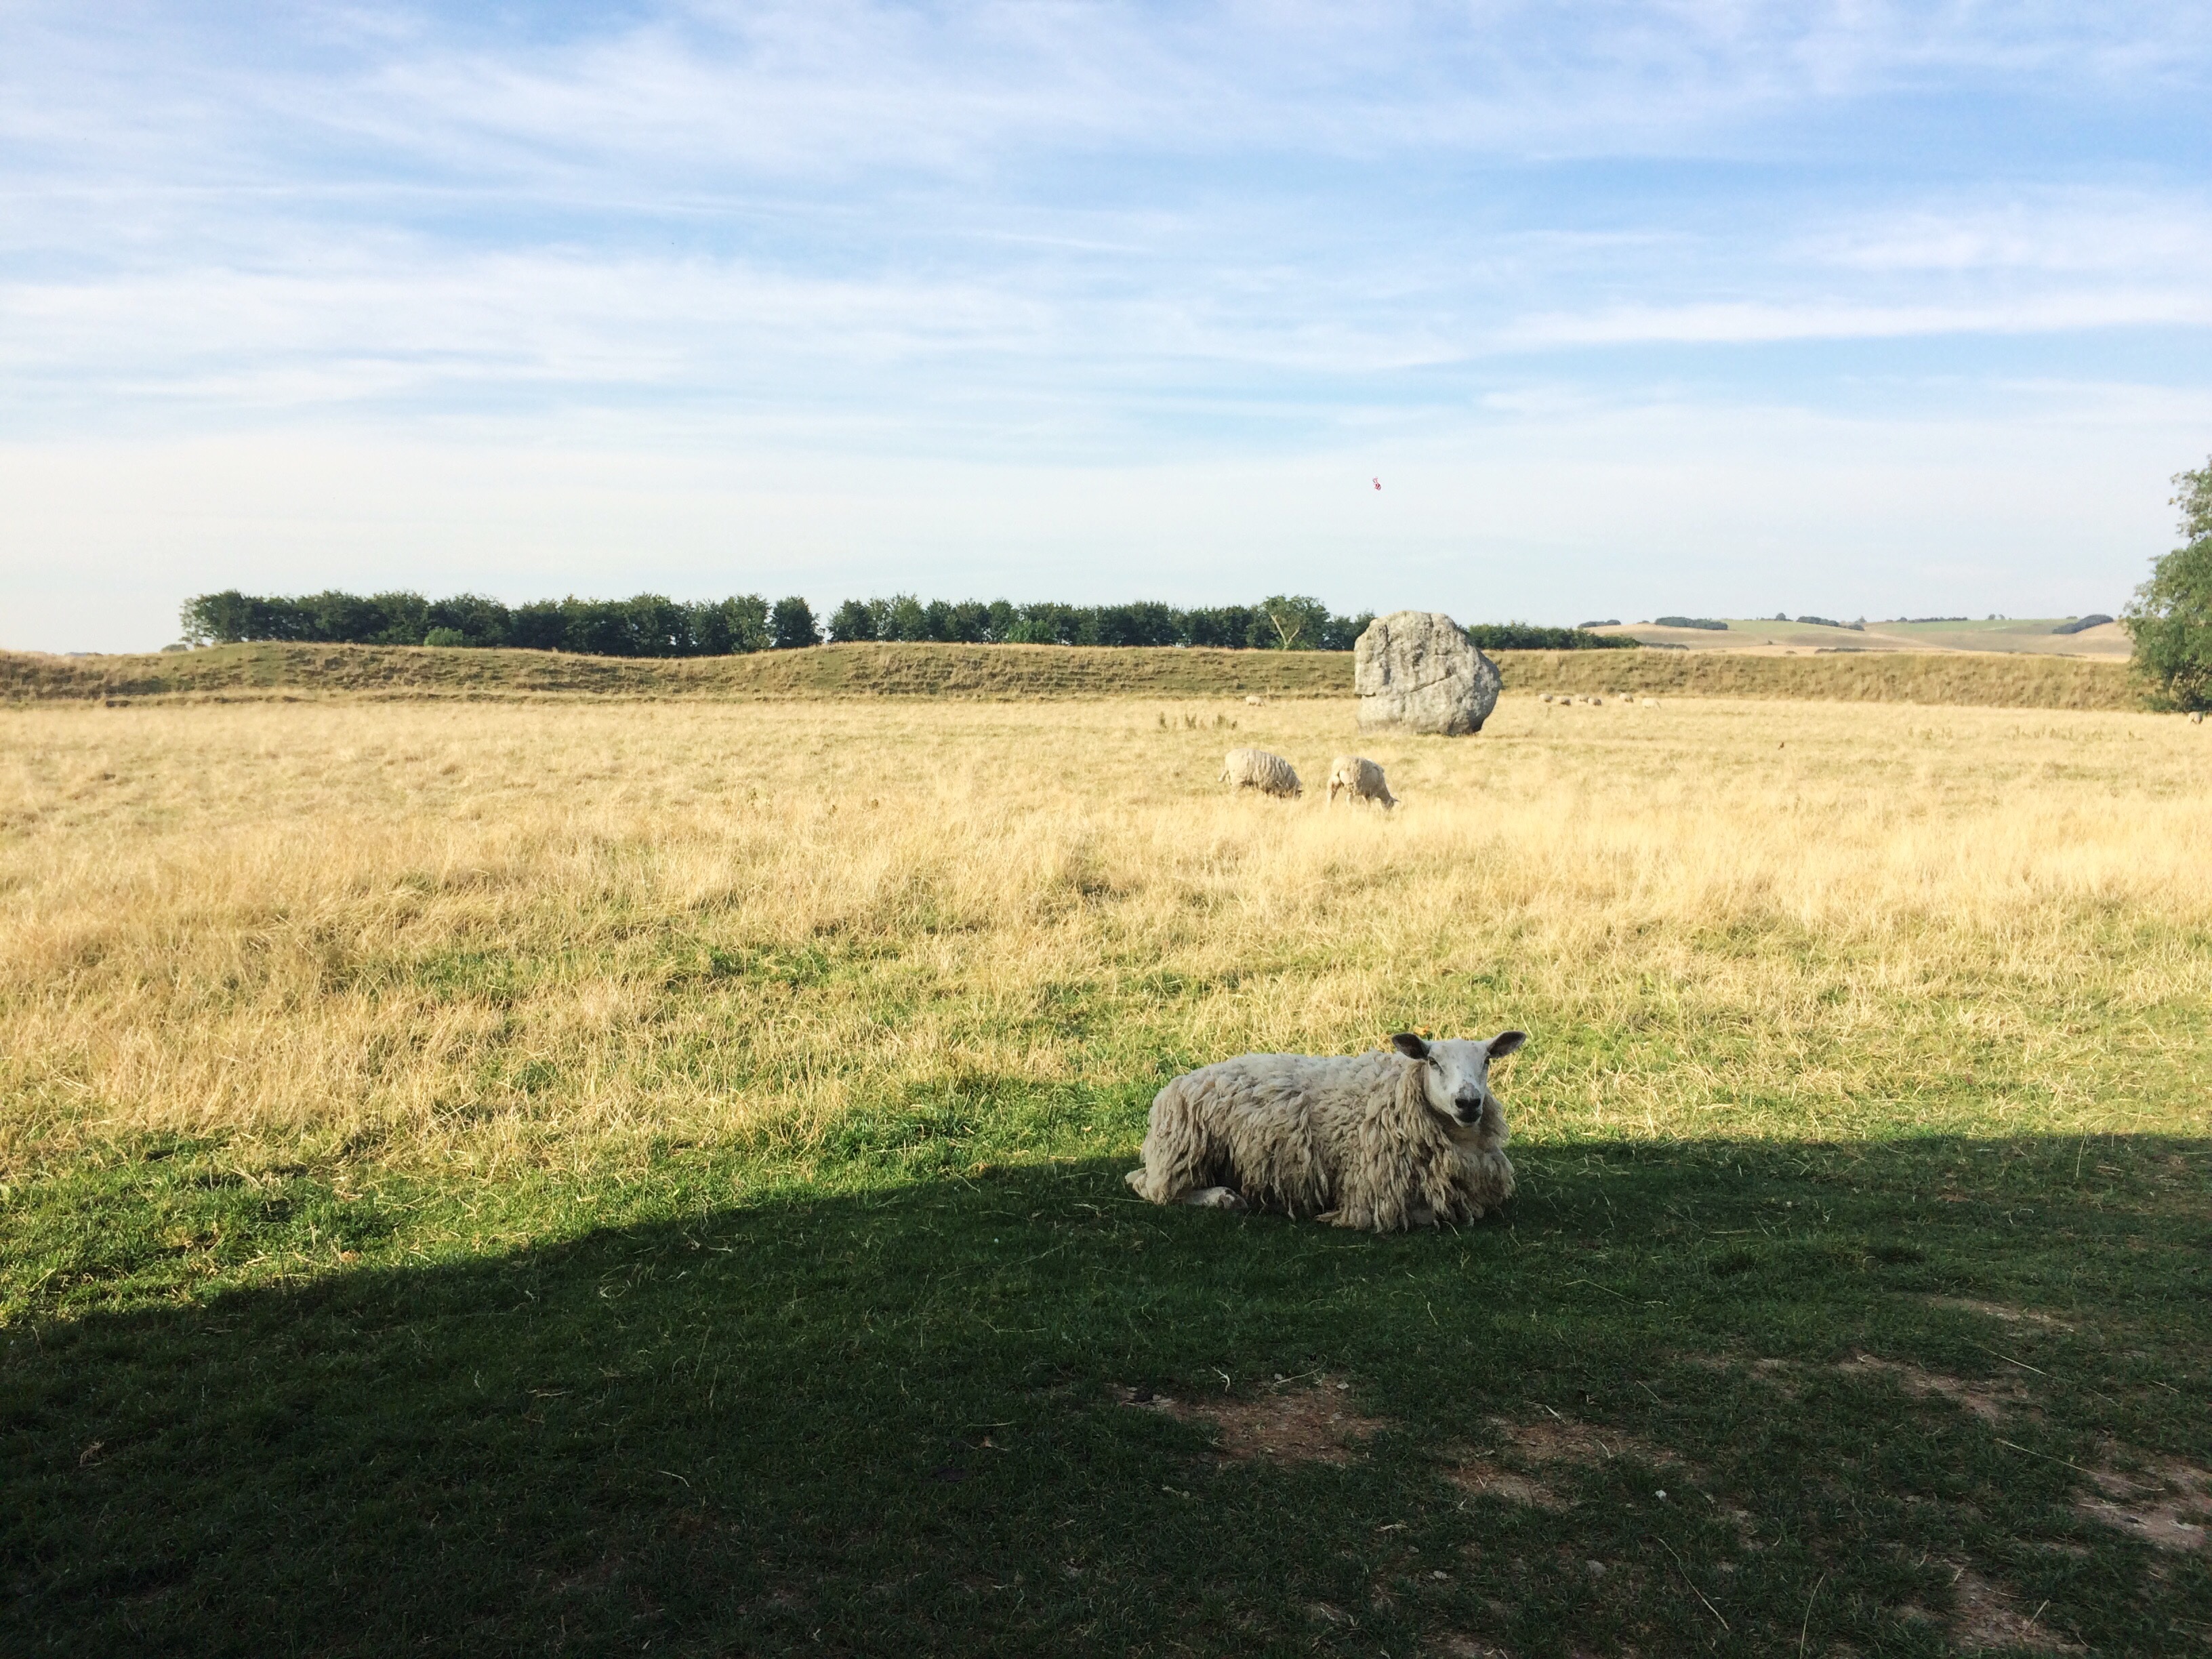
grass, field, farm, meadow, prairie, adventure, wildlife, pasture, grazing, sheep, savanna, plain, grassland, habitat, safari, ecosystem, steppe, rural area, natural environment